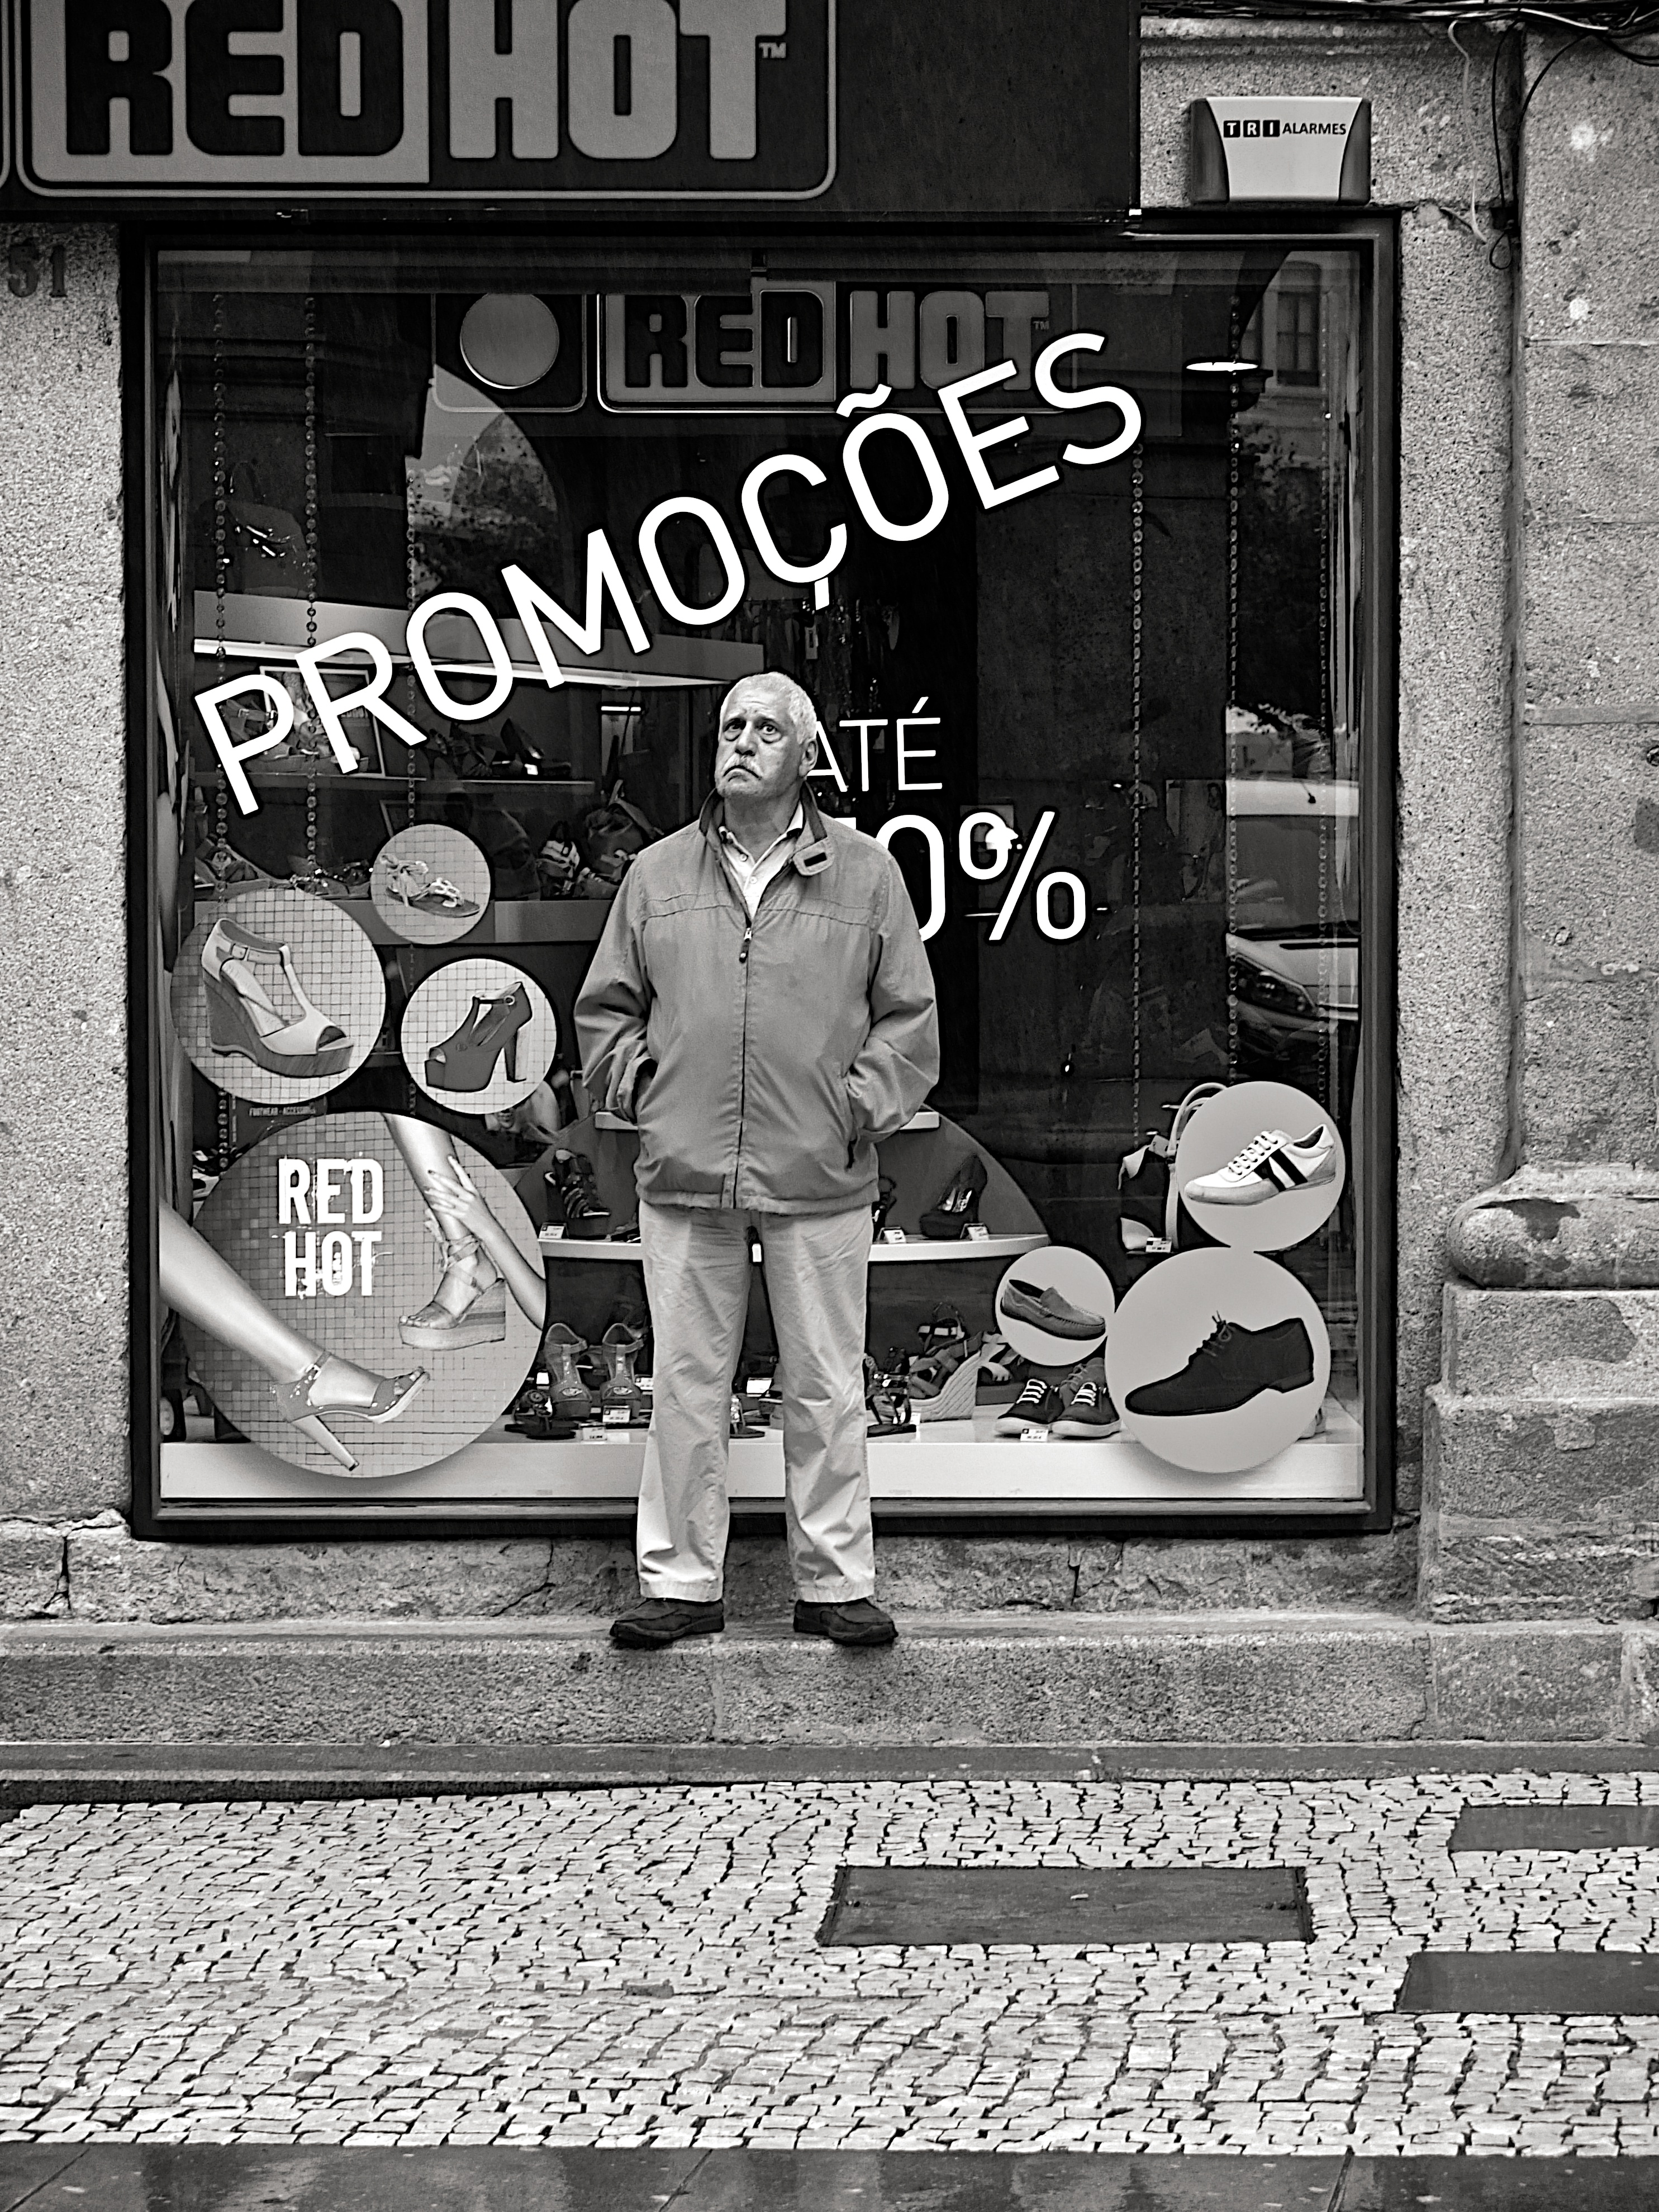
black and white, road, white, street, advertising, black, monochrome, streetphotography, flickr, men, candid, photograph, portugal, poster, 500px, image, braga, fernandopc, x10, humorous, monochrome photography